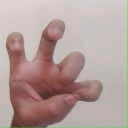
अक्षर: छ